Crowchild Trail

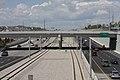
Crowchild Trail in Northwest Calgary with the CTrain on median

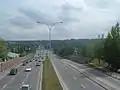
Crowchild Trail and 5th Avenue signal lights on approach to the Bow River from Northwest Calgary.

Crowchild Trail's south terminus is located at North Glenmore Park as a minor park access road. It soon exits the park and becomes a minor arterial road where it intersects several residential streets within the communities of Lakeview and North Glenmore Park, several residential dwellings are located on the Trail itself. Continuing northward, its first major intersection is with Glenmore Trail at an interchange that was built in 1981. Traffic flows freely from Westbound Glenmore on to Crowchild north and vice versa through a 2-lane flyover but all other movements on Crowchild pass through signal lights. North of this interchange Crowchild becomes a freeway, following Glenmore there are interchanges at 50th Avenue SW, Flanders Avenue SW, 33 Avenue SW and 17 Avenue SW. From there it enters a system interchange with 10 Avenue SW and Bow Trail before crossing the Bow River on an eight-lane bridge. The south section of freeway from Glenmore to Bow Trail has eight through lanes, however the outermost set are HOV lanes for public transit only, leaving six lanes for drivers. After crossing the Bow River it passes through an incomplete systems interchange at Memorial Drive before the freeway ends. The speed limit on the freeway sections of Crowchild are to .